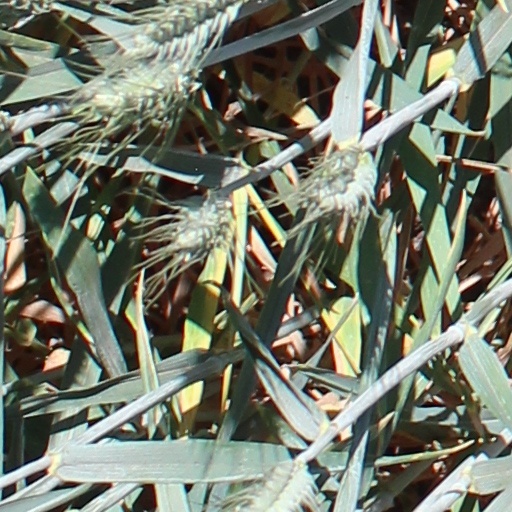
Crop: wheat